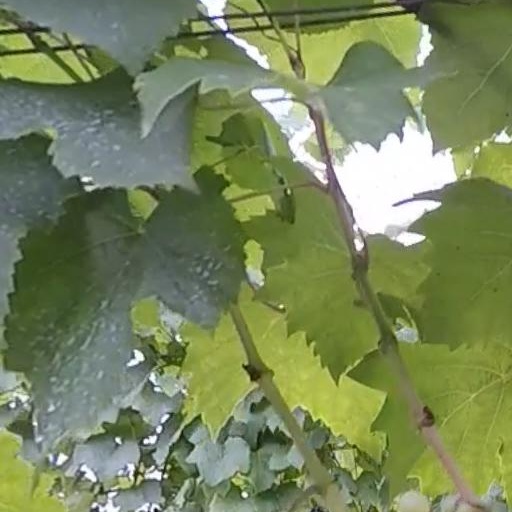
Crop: grape